USS Indiana (BB-58)

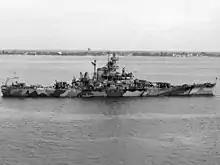
USS "Indiana" while on trials, 8 September 1942

The new battleship was authorized on 27 March 1934 by the Vinson-Trammell Act, and President Franklin D. Roosevelt approved the name "Indiana" on 21 September 1938. The keel for "Indiana" was laid down on 20 November 1939 at the Newport News Shipbuilding and Dry Dock Company of Newport News, Virginia. The completed hull was launched on 21 November 1941, with the christening performed by Margaret Robbins, the daughter of the Governor of Indiana, Henry F. Schricker. "Indiana" was completed by April 1942 and was commissioned into the fleet on the 30th. Then-Captain Aaron S. Merrill was the ship's first commanding officer. During the elaborate commissioning ceremony, which was attended by Secretary of the Navy Frank Knox, the ship flew the flag from the old battleship that had been used during the Battle of Santiago de Cuba in 1898.